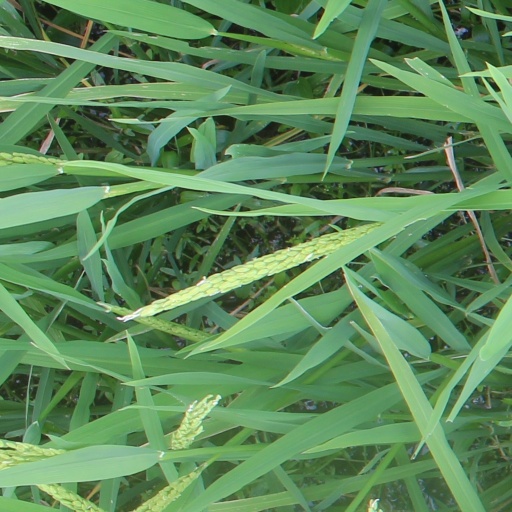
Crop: rice